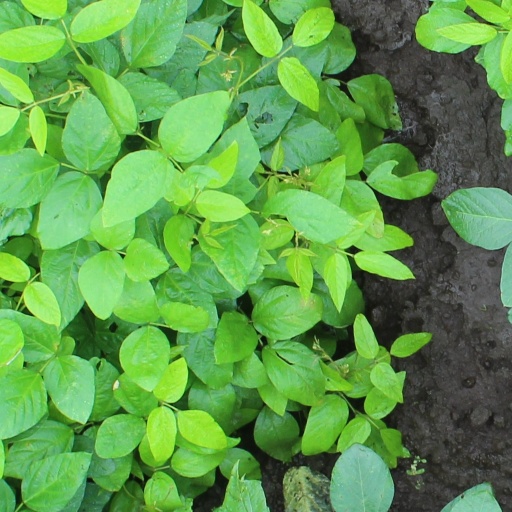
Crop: soybean